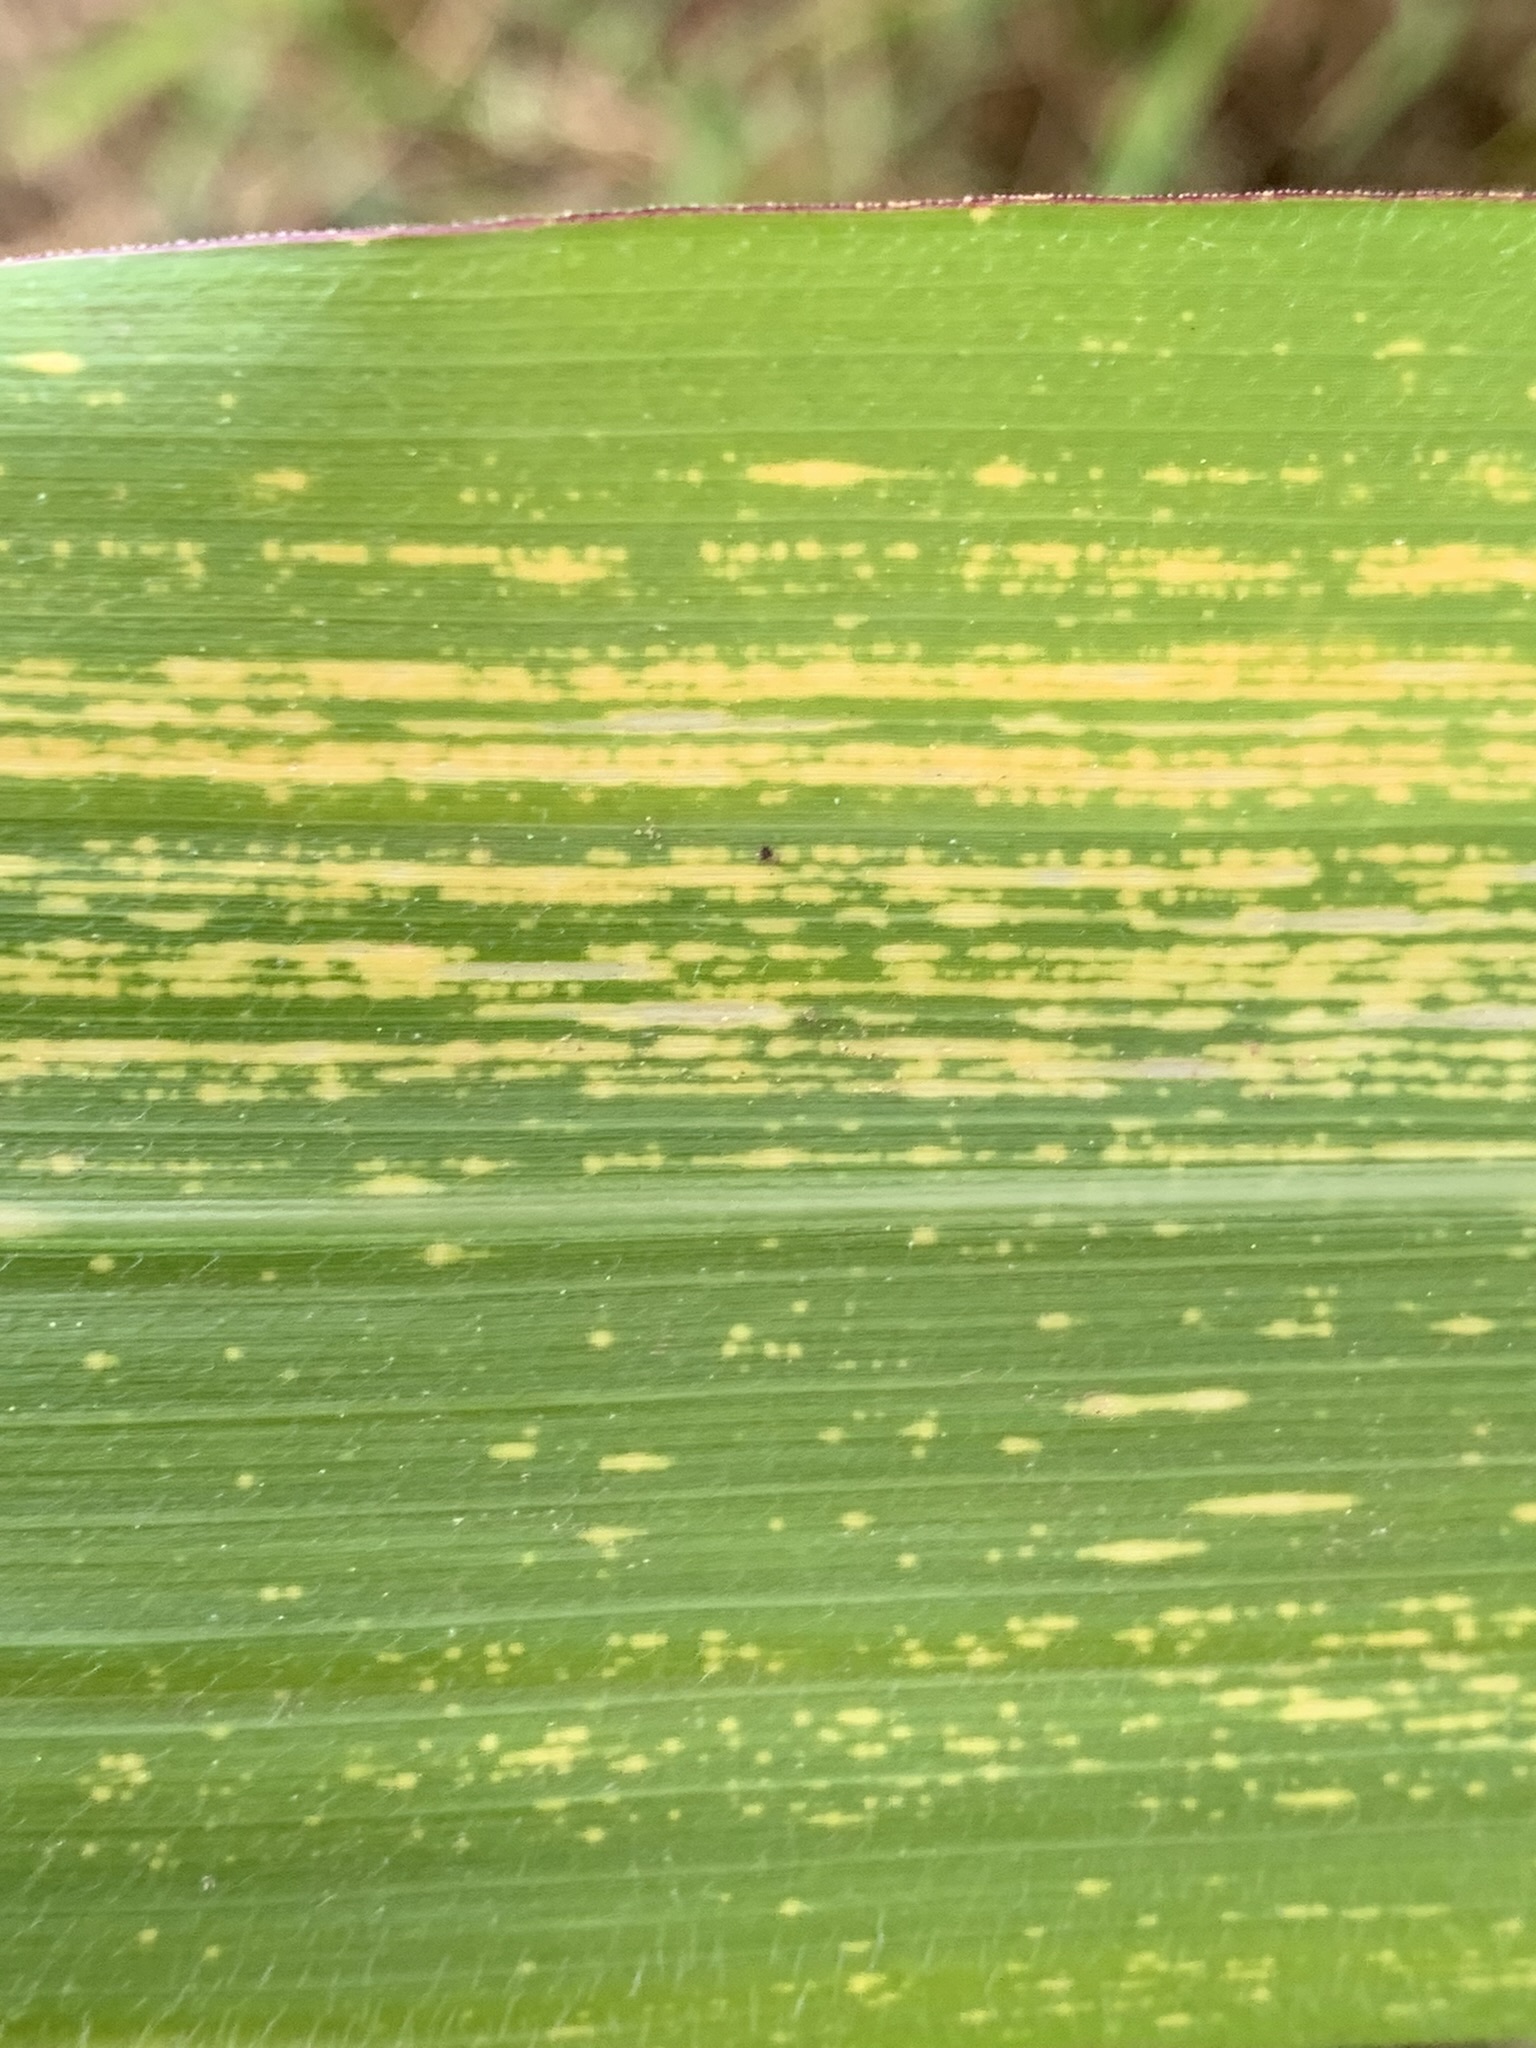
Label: MSV